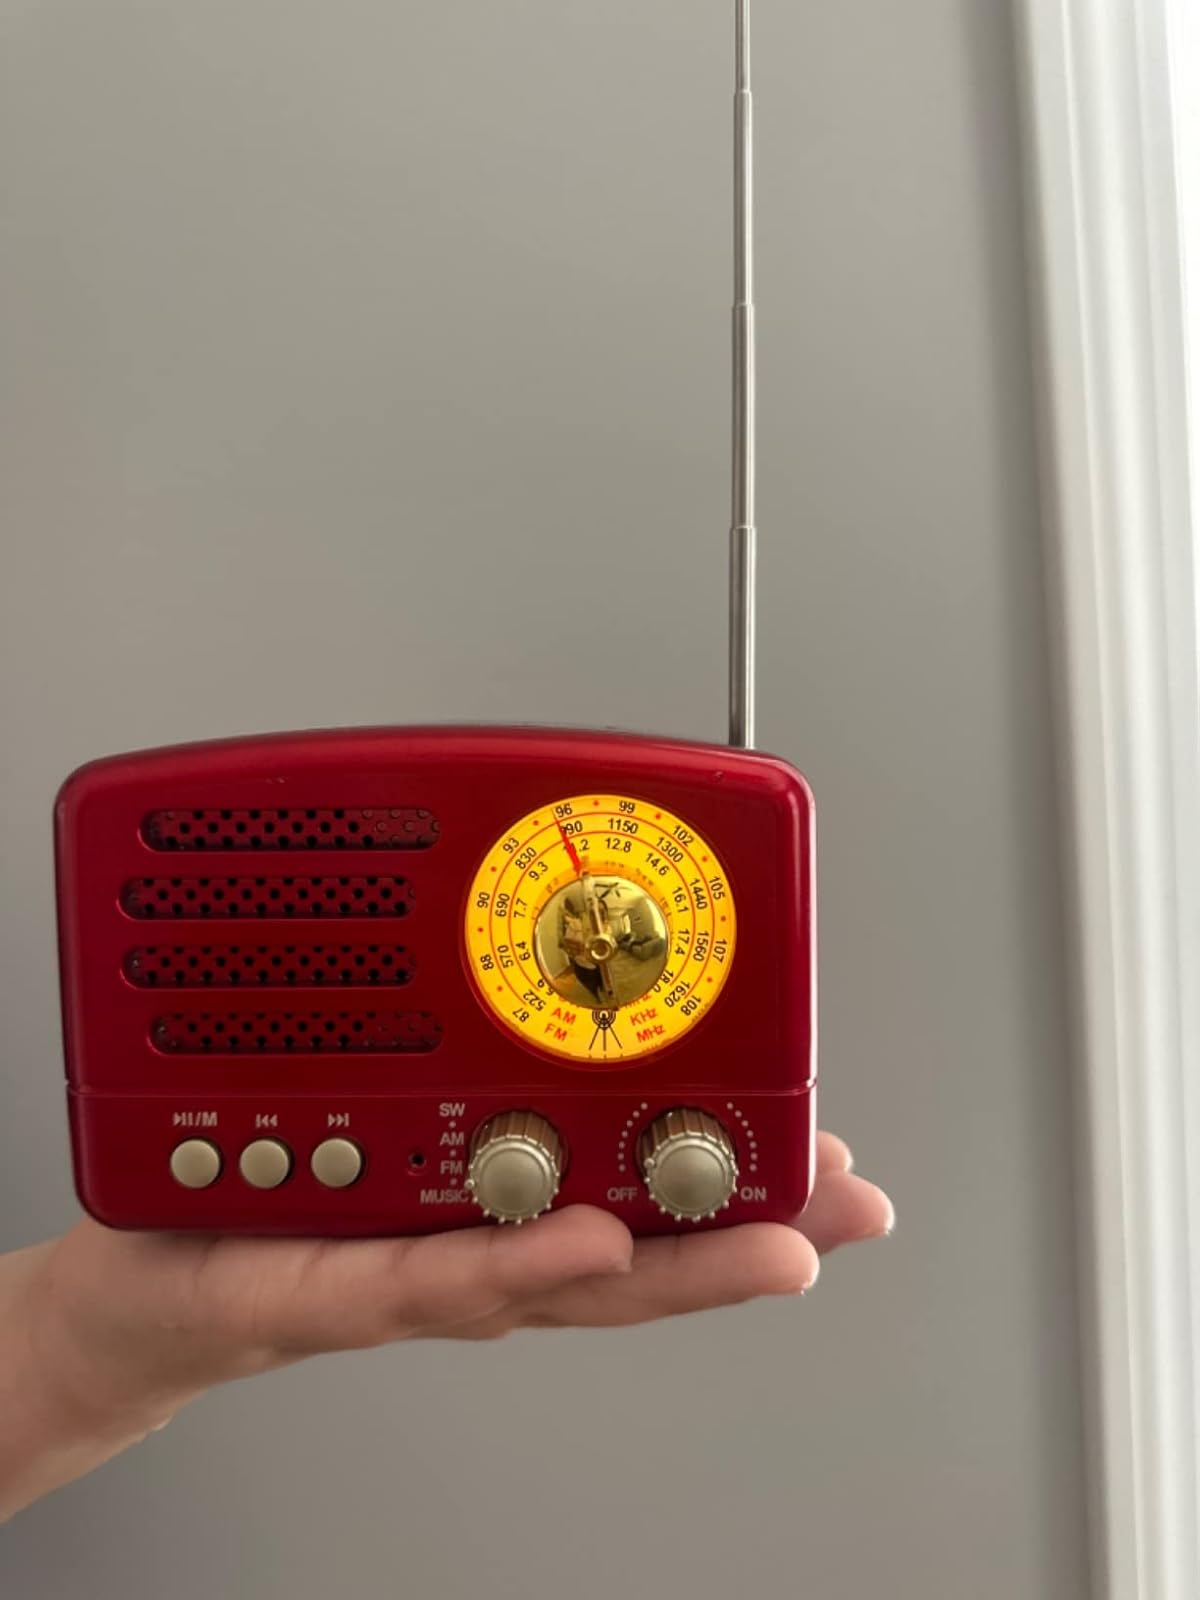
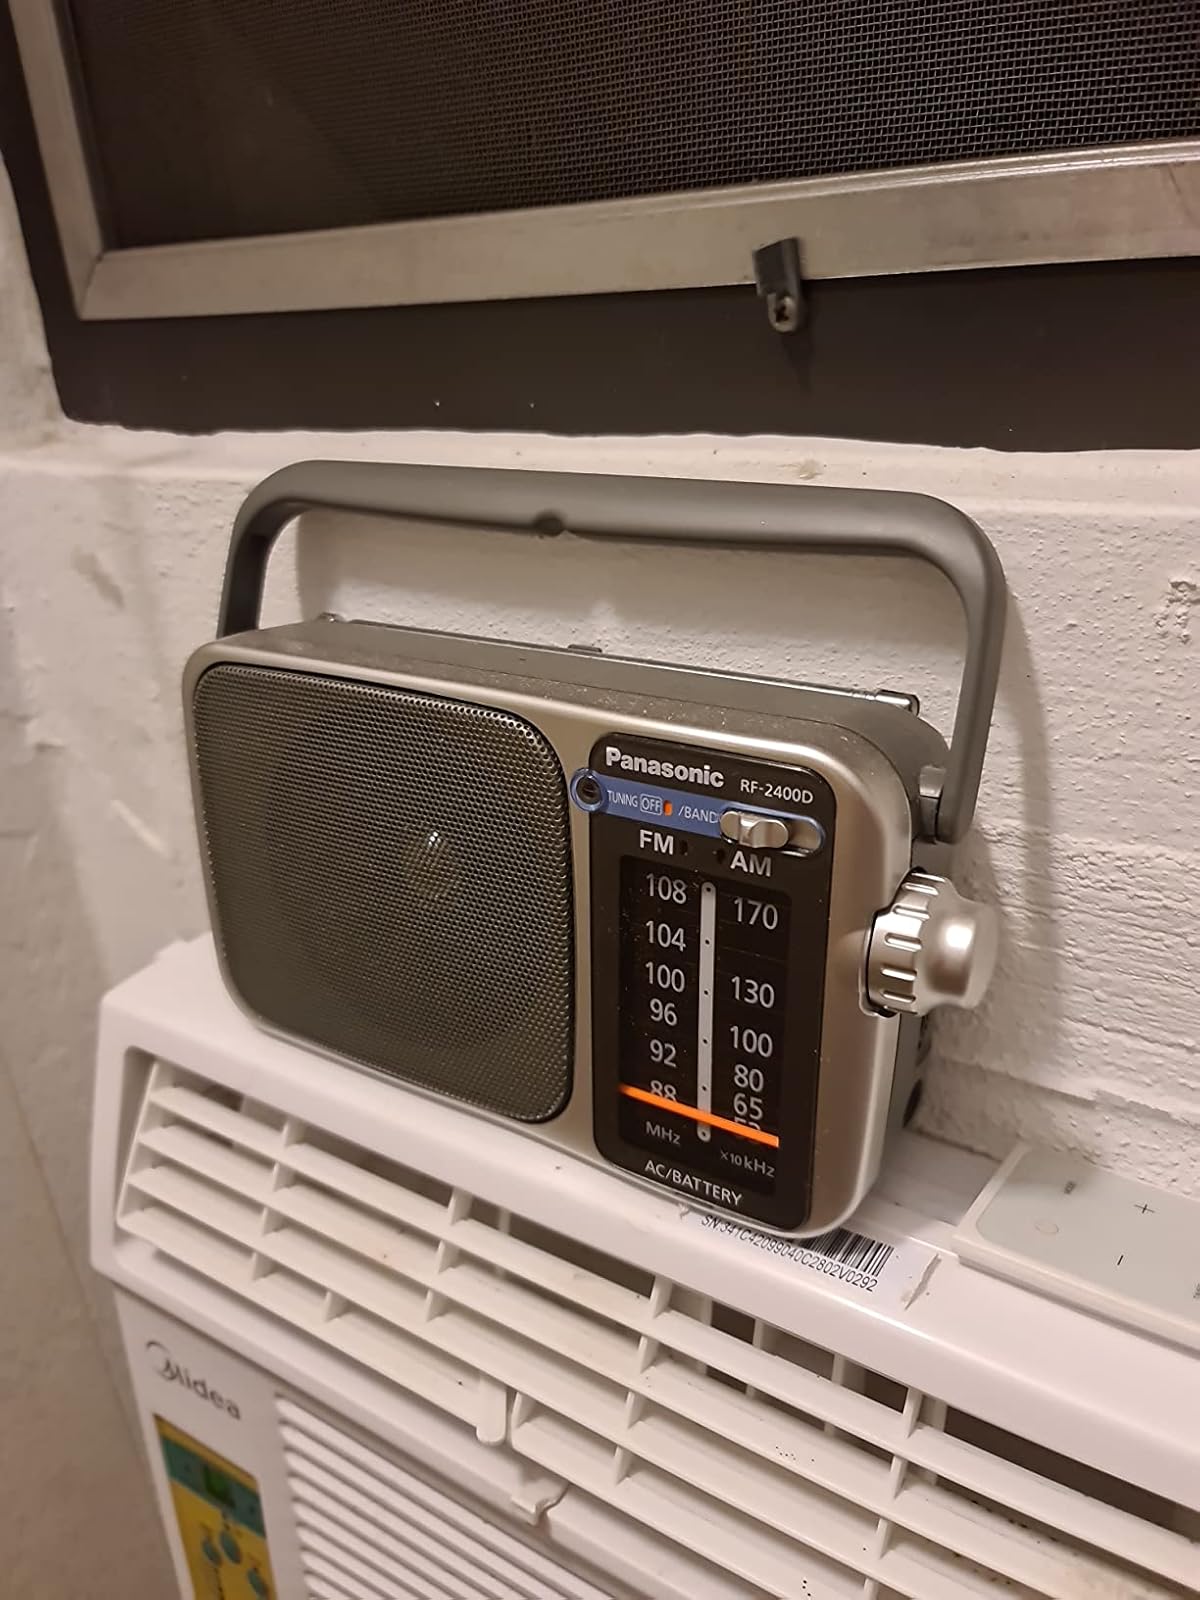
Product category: radio
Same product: no